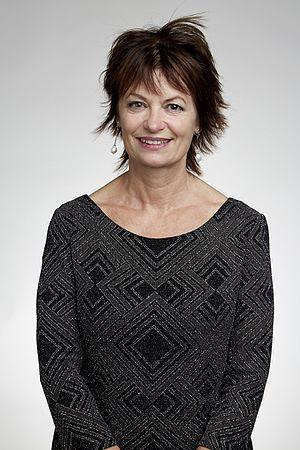
Anne Glover, née le 19 avril 1956 à Arbroath en Écosse, est une biologiste écossaise de l'université d'Aberdeen, où elle occupe la chaire de biologie moléculaire et cellulaire. Nommée en 2006 conseillère scientifique de l’Écosse, elle est, entre début 2012 et fin 2014, conseillère scientifique principale auprès de président de la Commission européenne. Ce poste, auparavant inexistant, a été créé à la demande du président José Manuel Barroso, qui a lui-même dirigé l’entretien avec les scientifiques en lice pour le poste. Anne Glover rejoint donc la Commission européenne le 1ᵉʳ janvier 2012 en tant que première conseillère scientifique principale du président. Son mandat, lié à celui du président, expire à la fin de 2014. À l'issue du second mandat de José Manuel Barroso, le nouveau président de la Commission, Jean-Claude Juncker décide de ne pas reconduire Anne Glover dans sa fonction.